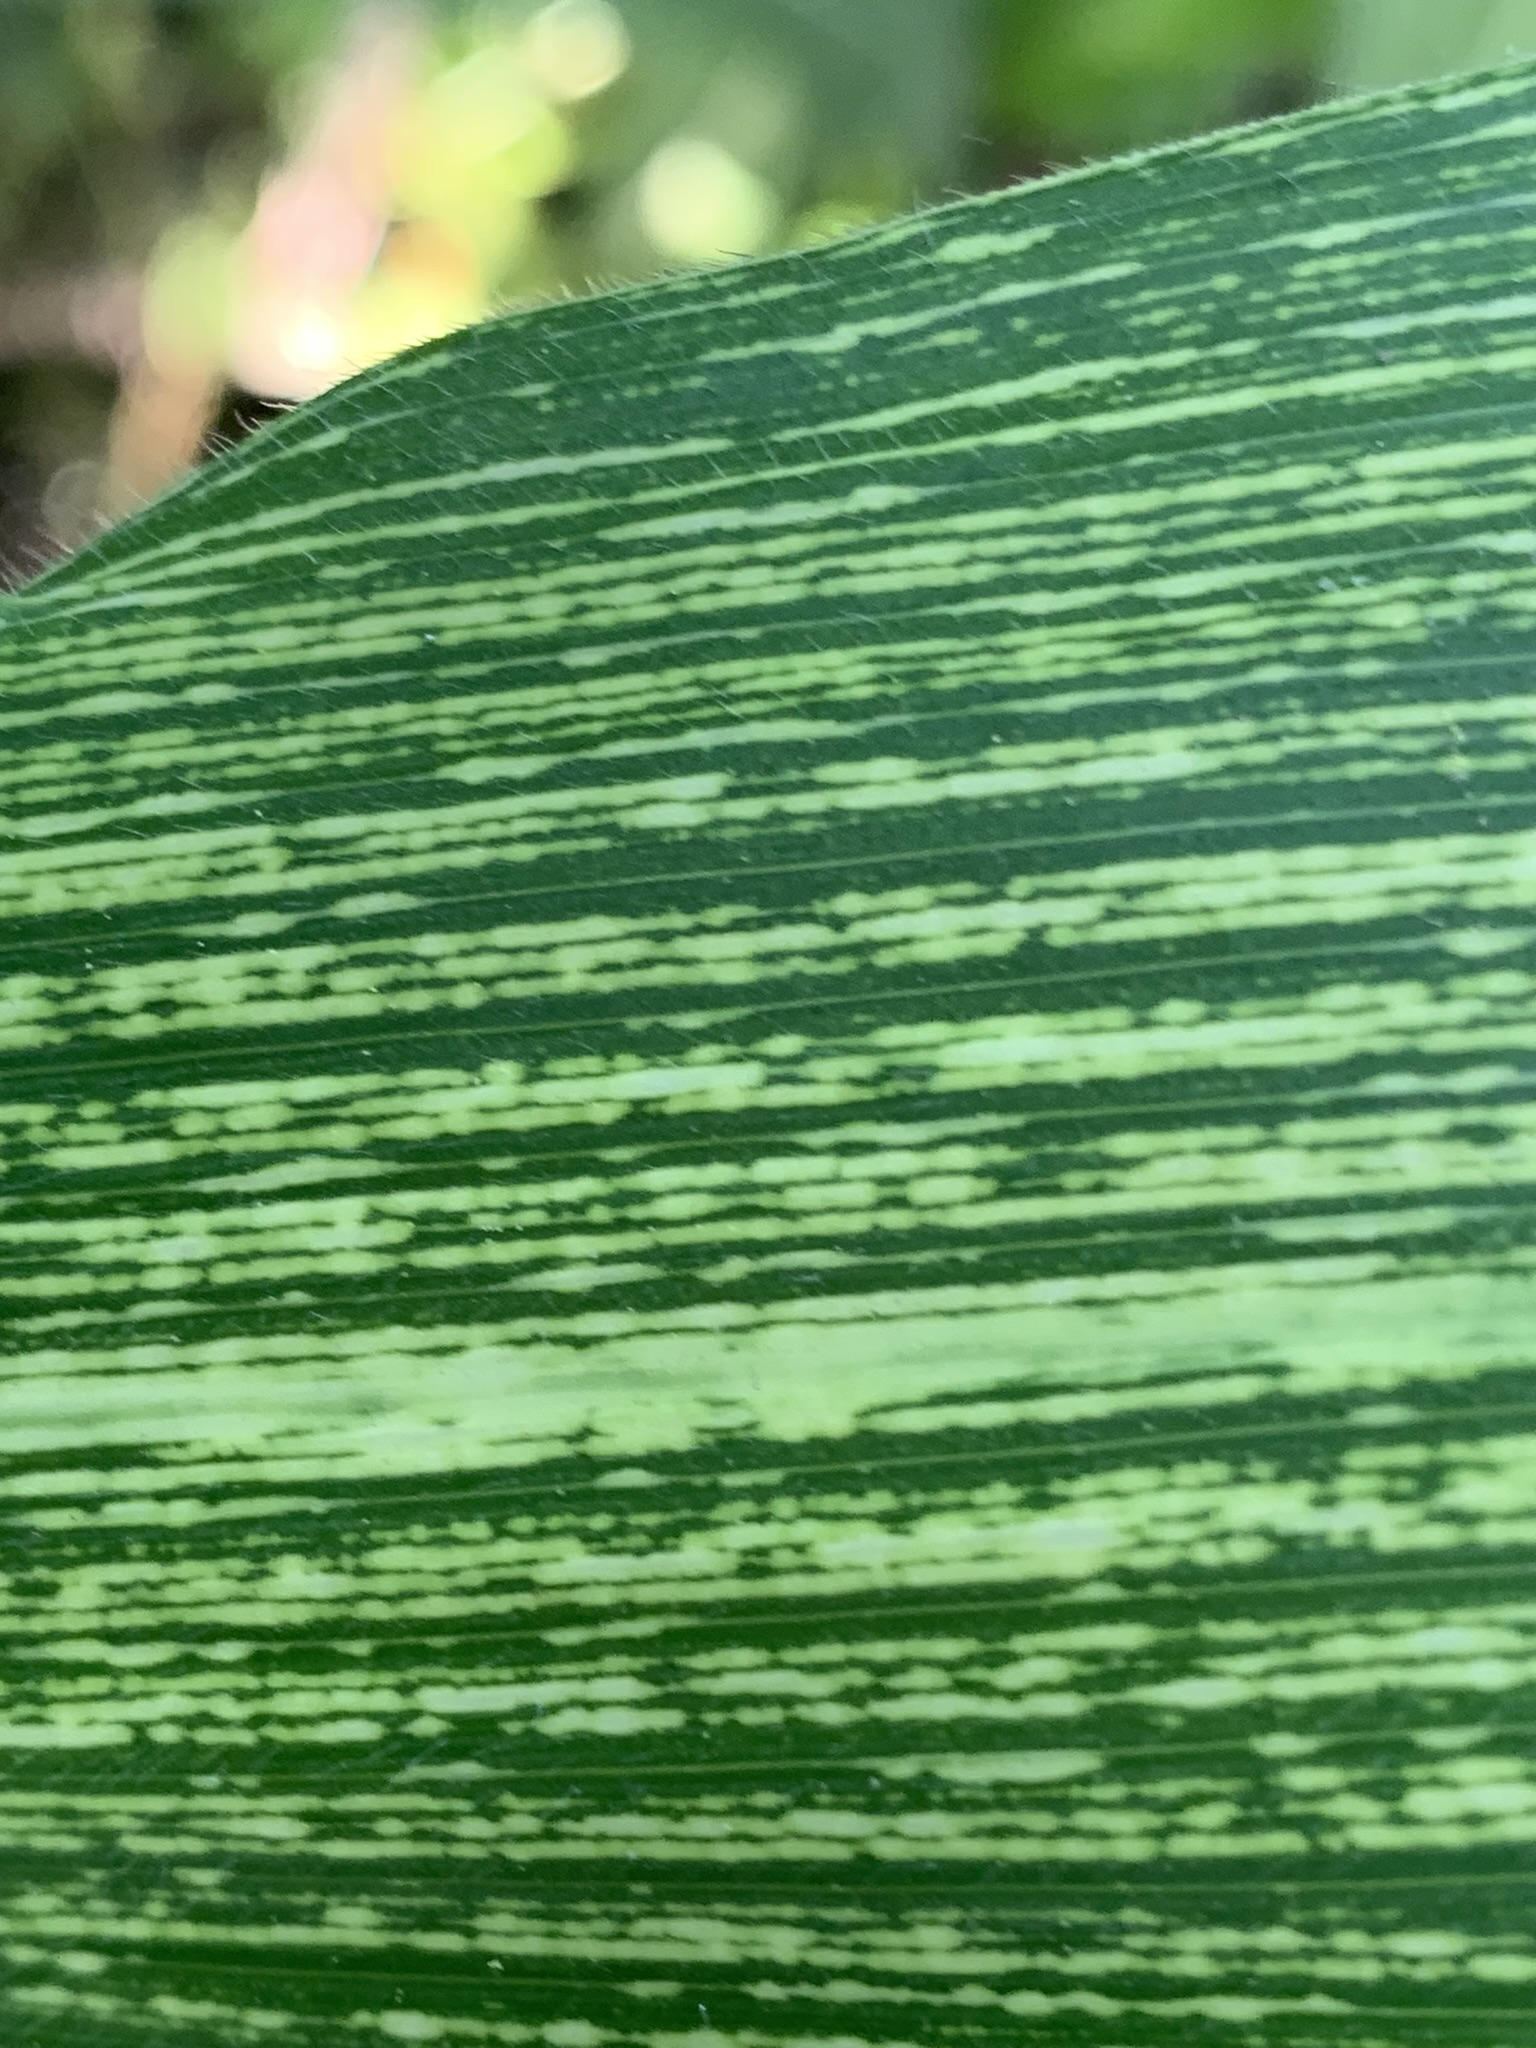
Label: MSV